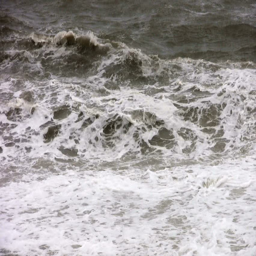
on an overcast day , rough waves pound a shingle beach